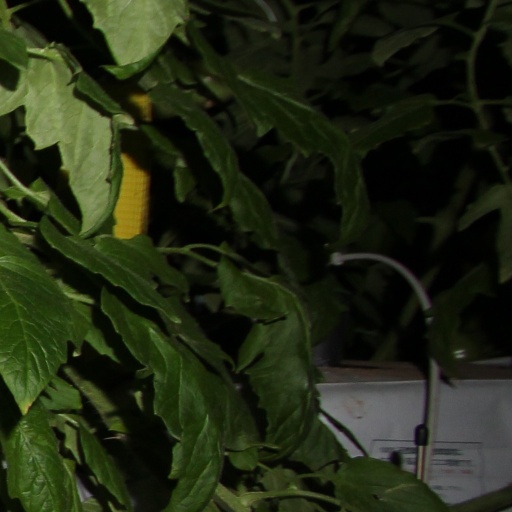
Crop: tomato